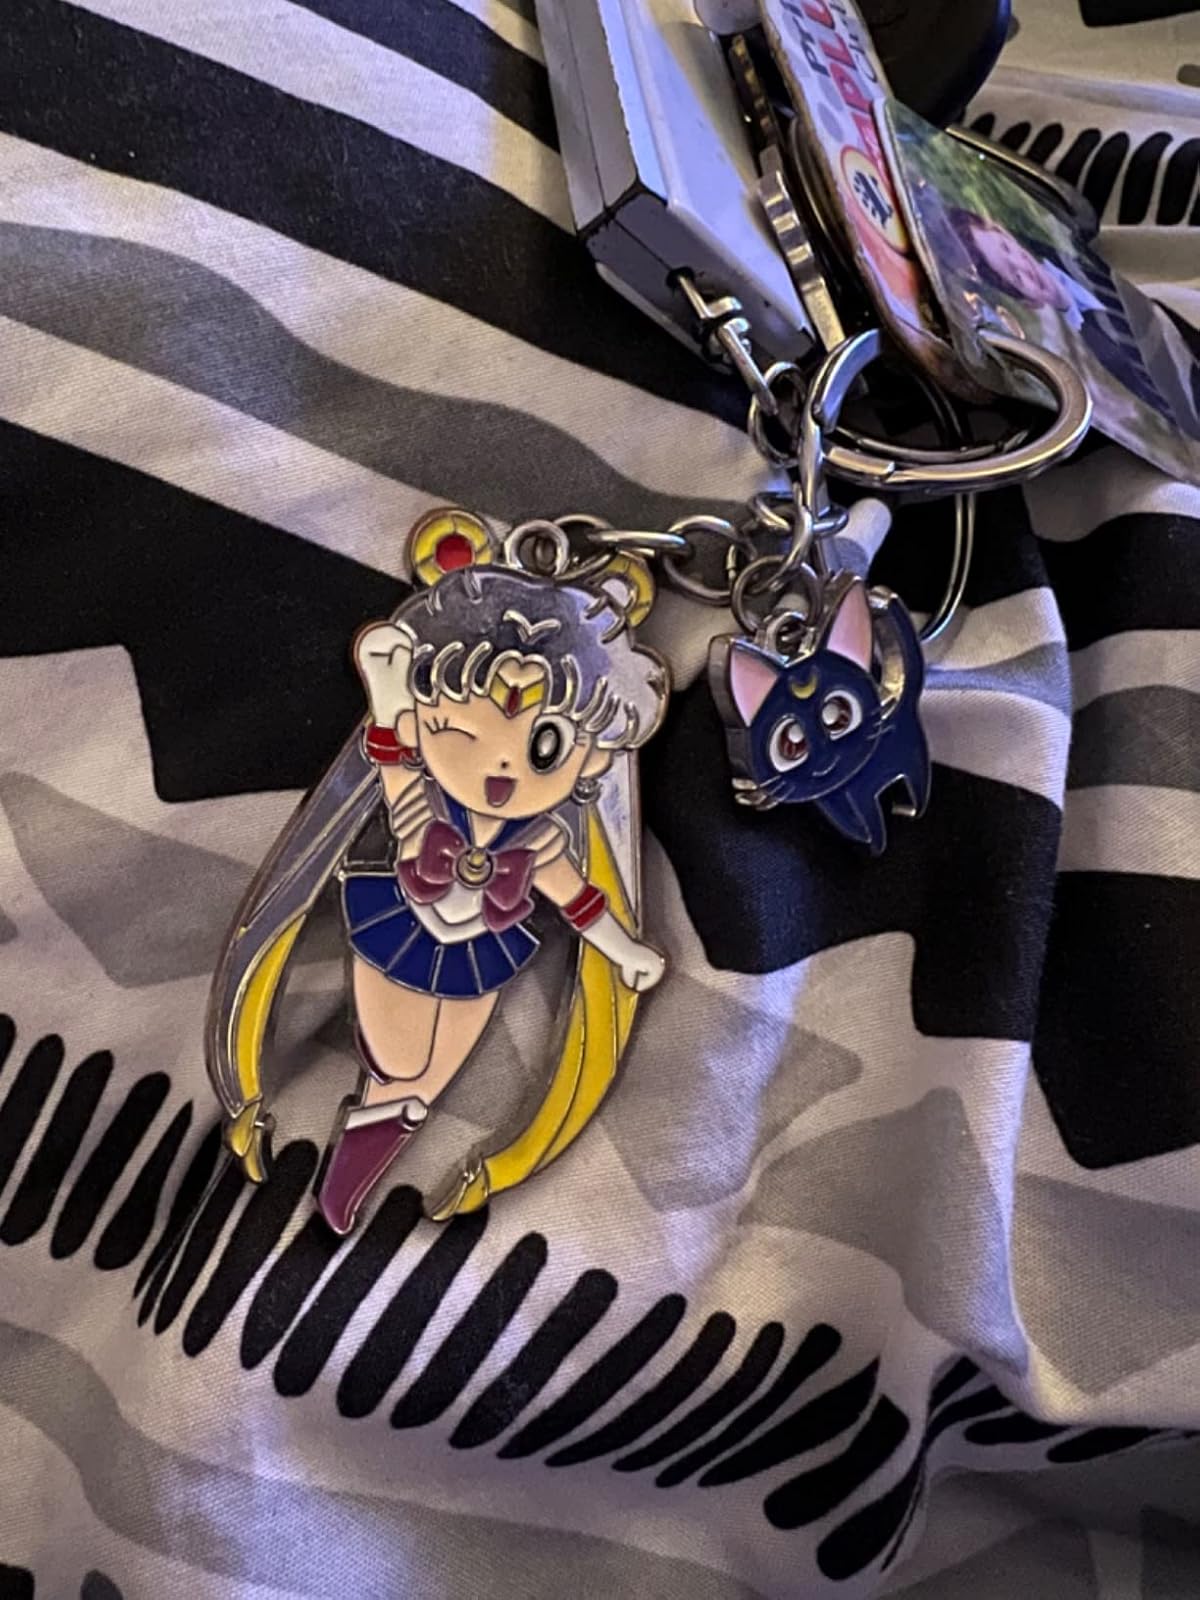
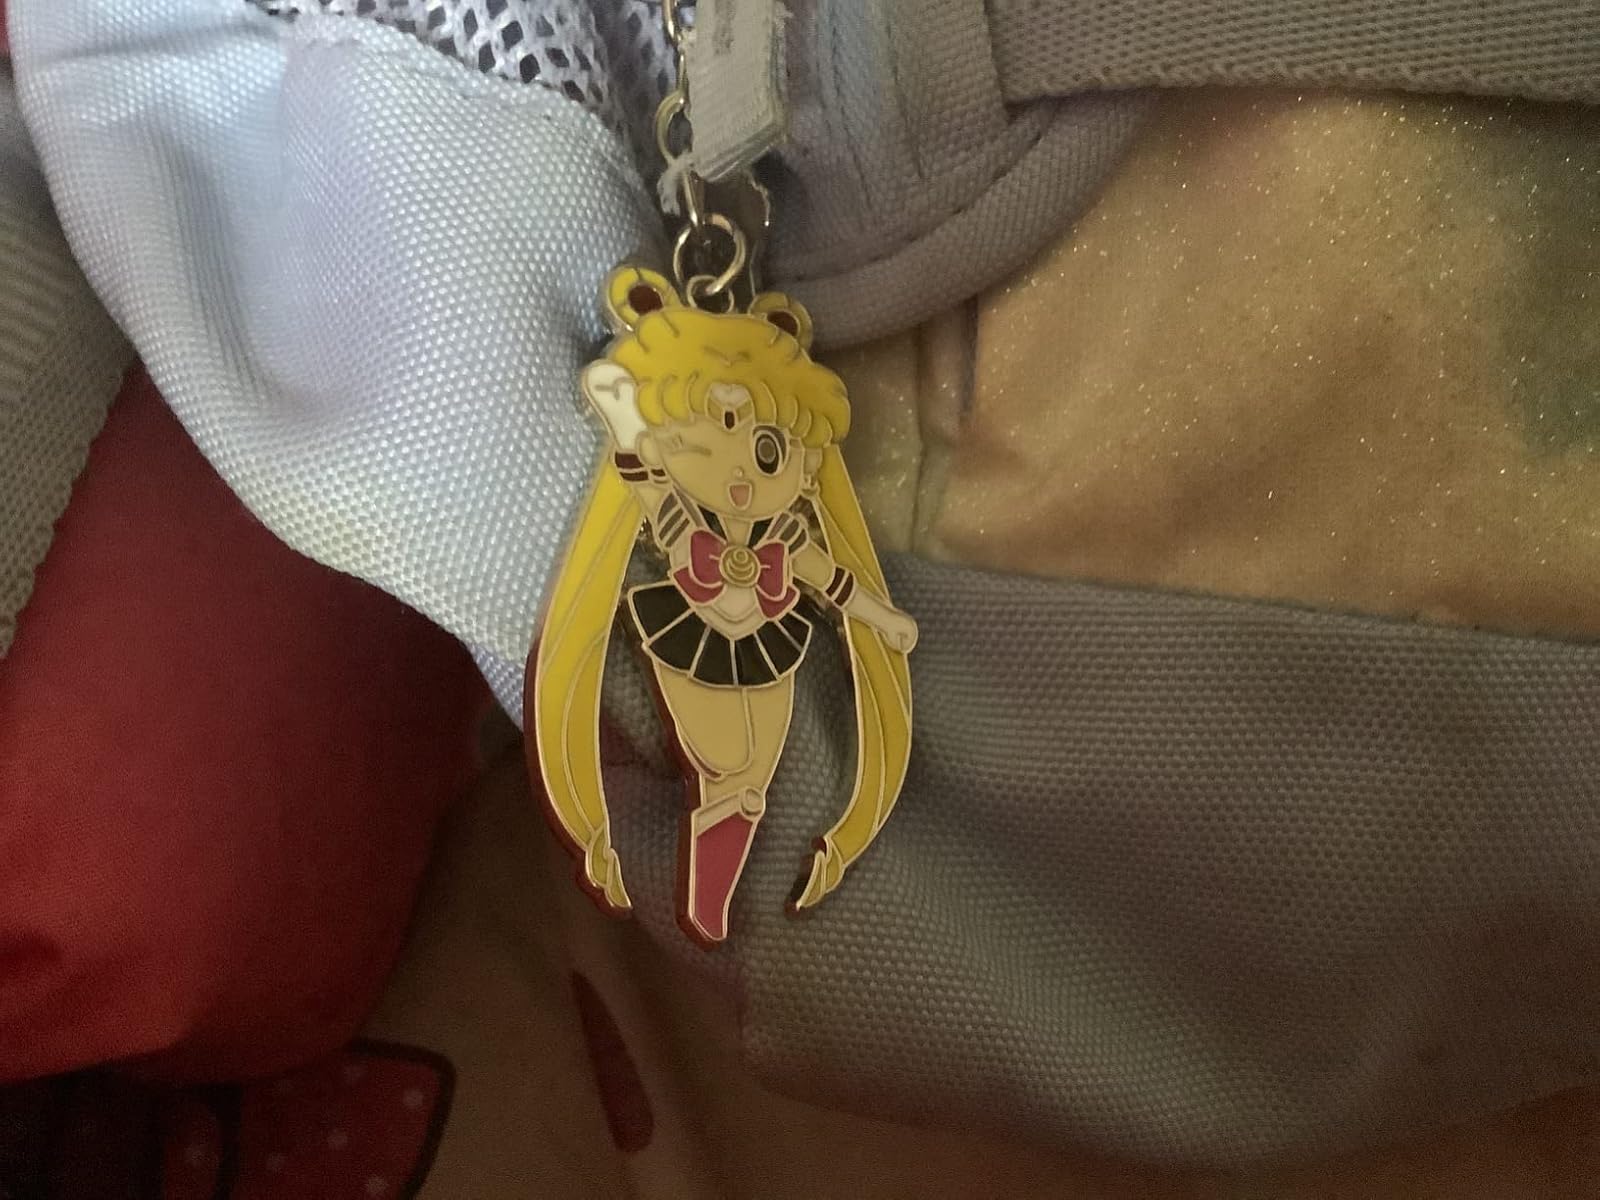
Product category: accessories_keychain
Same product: yes